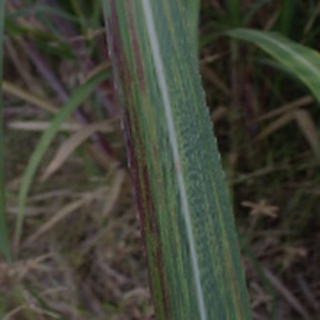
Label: sugarcane_bacterial_blight